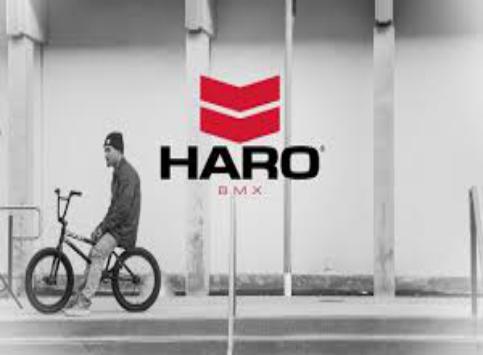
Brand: haro bikes
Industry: Transportation